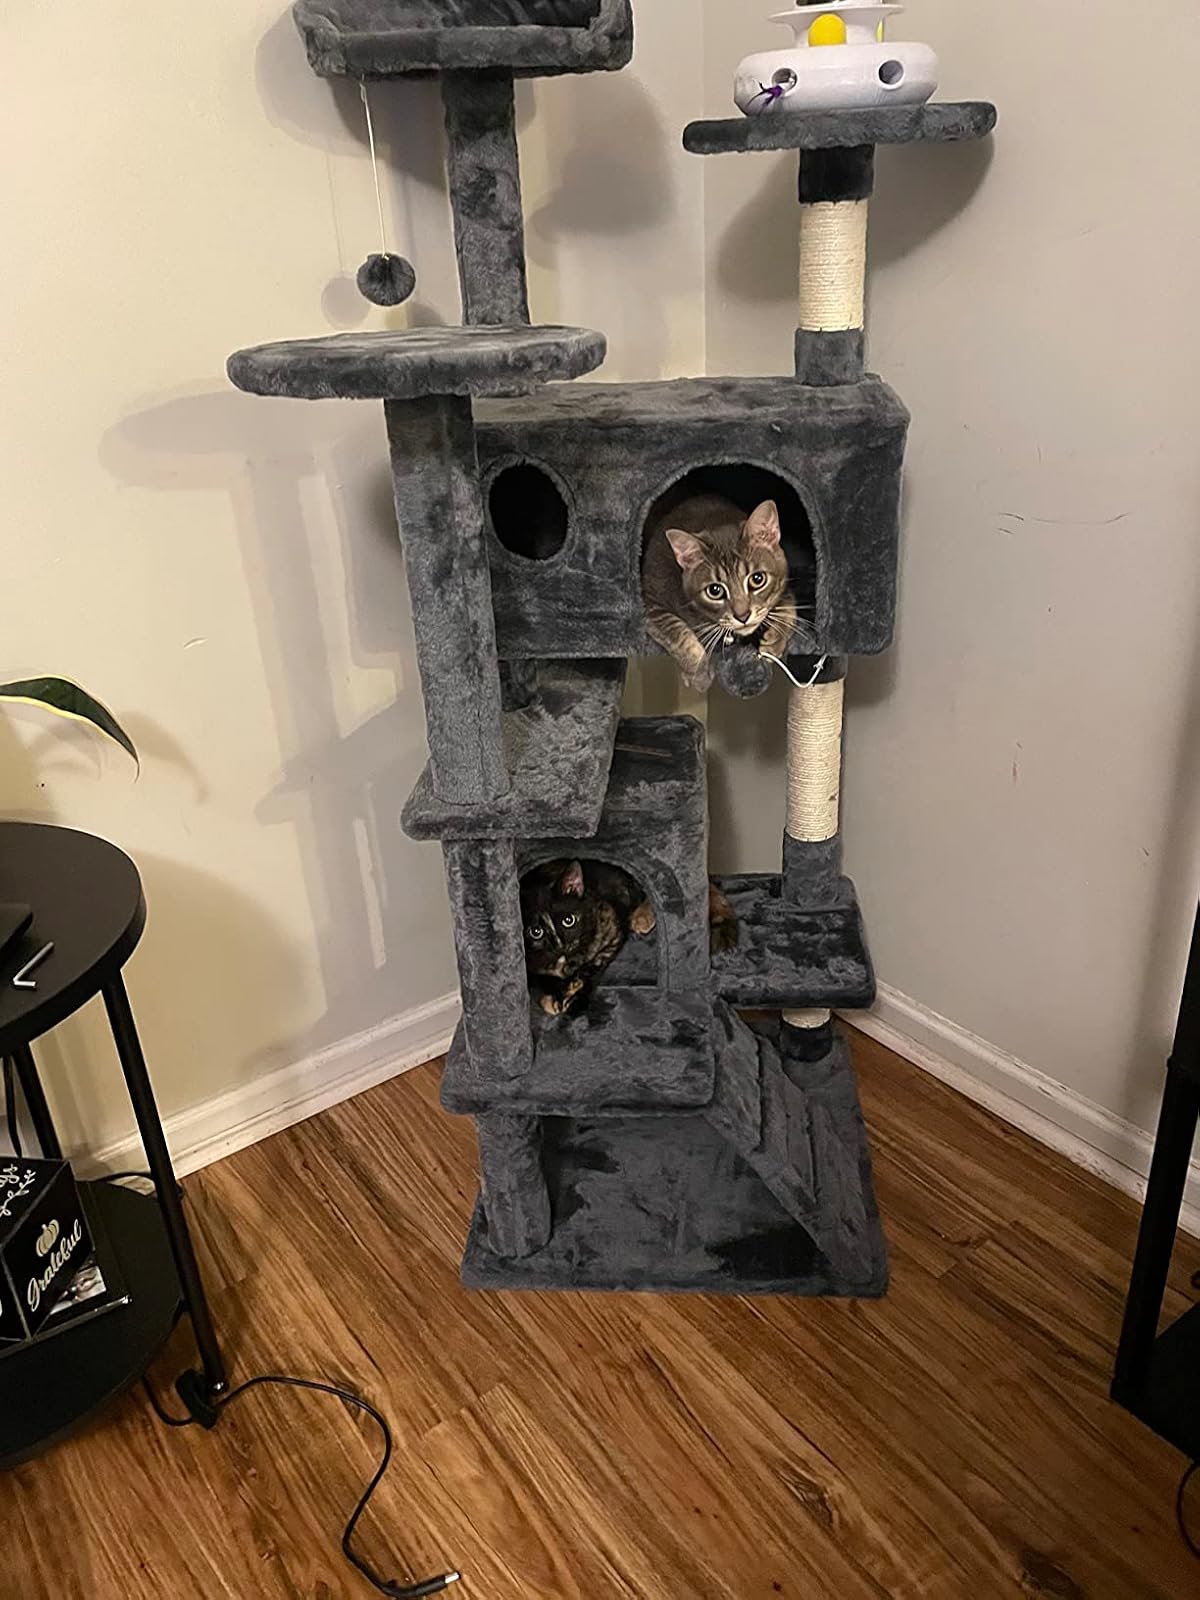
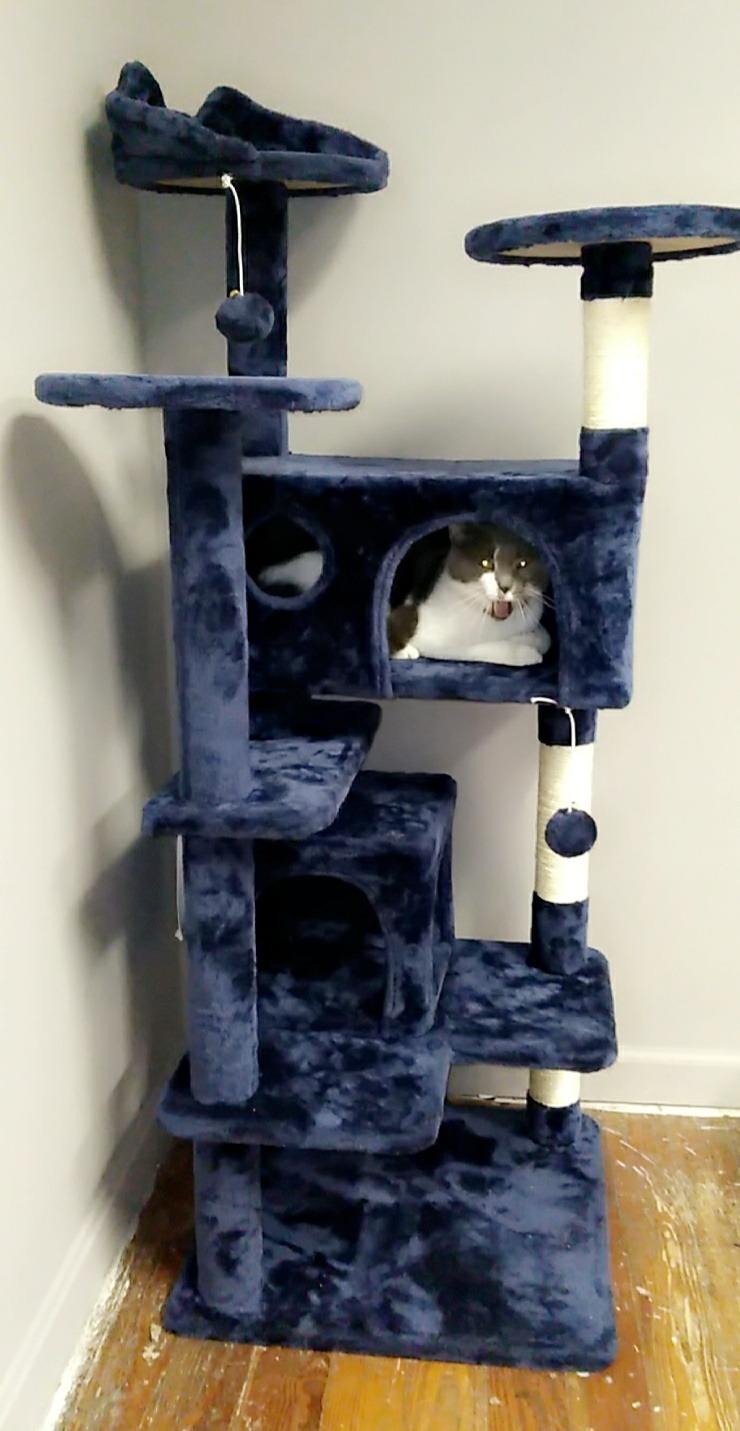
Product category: items_cat tree
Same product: no